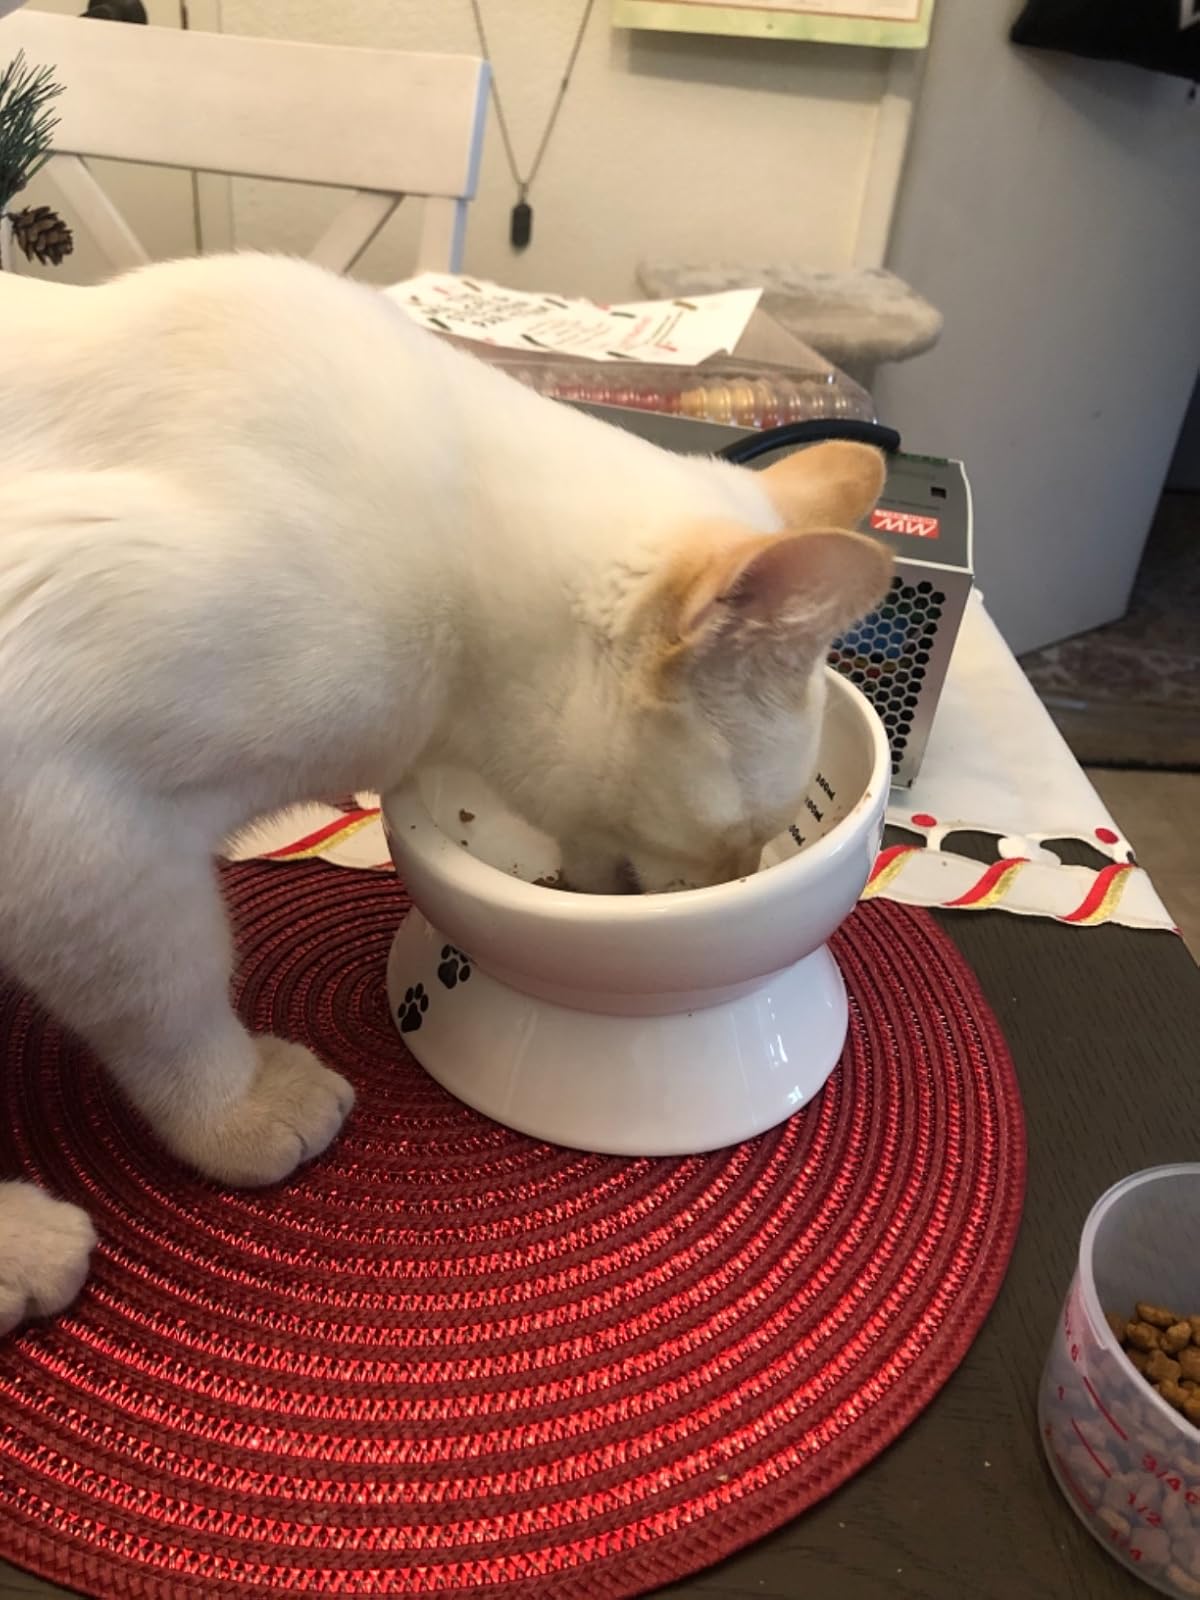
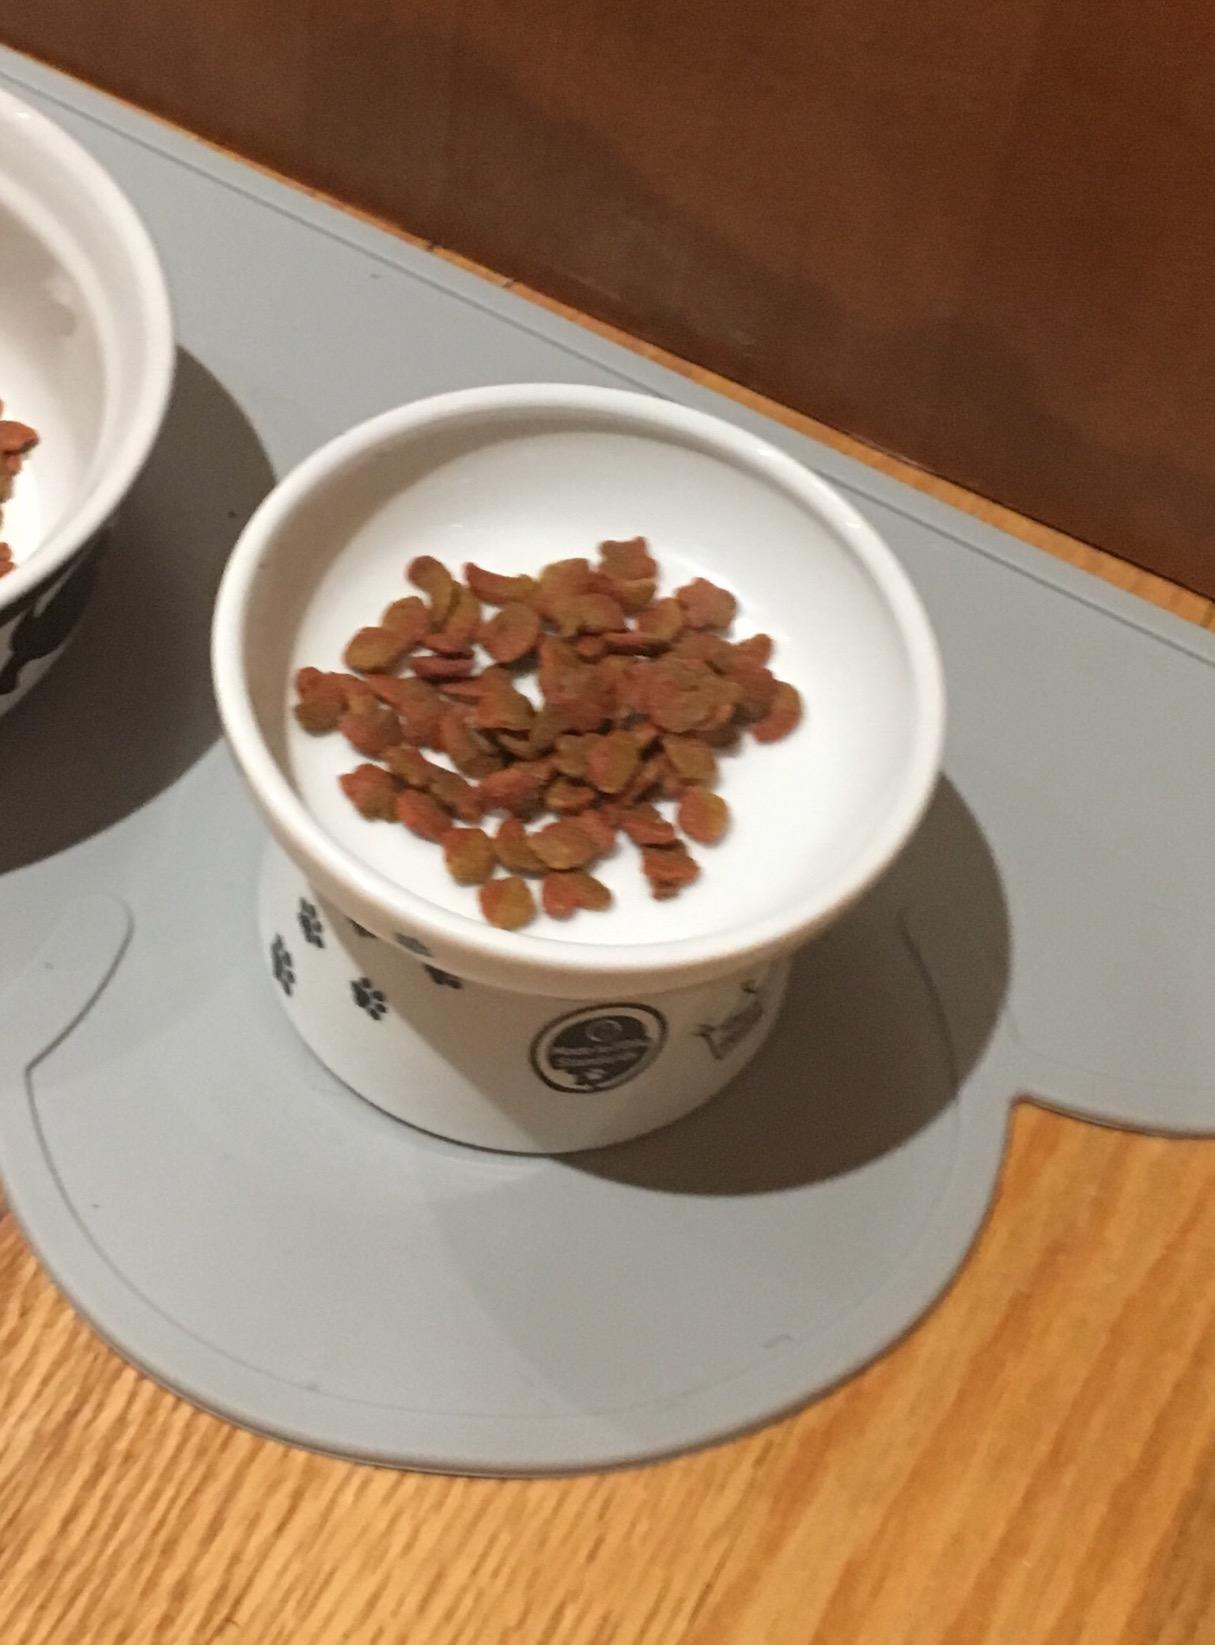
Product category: items_bowl
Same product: no